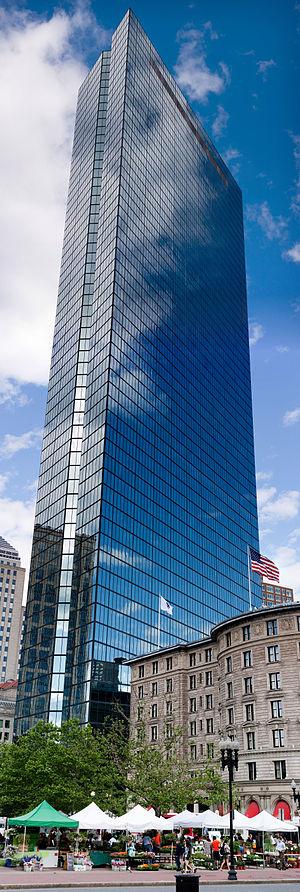
Bain Capital LLC est une firme bostonnienne de gestion d'actifs et de services financiers. La société est spécialisée en capital-investissement, capital-risque, crédit et gestion alternative., En juin 2014, la firme gérait une somme d'approximativement 75 milliards $ d'investissements en capital, à travers ses différentes plates-formes.